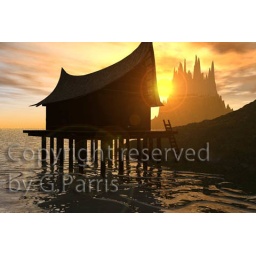
house by water